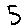
Label: 5